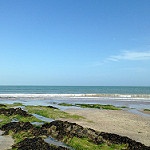
Label: sea